Synod of Szabolcs

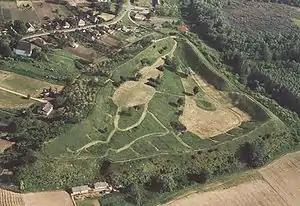
Aerial view of the fortress of Szabolcs

The synod of Szabolcs was an assembly of the prelates of the Kingdom of Hungary which met at the fortress of Szabolcs on 21 May 1092. It was presided over by King Ladislaus I of Hungary. The synod passed decrees which regulated the life of both clergymen and laymen, several aspects of liturgy and Church administration and the relationships between Christians, Jews and Muslims.